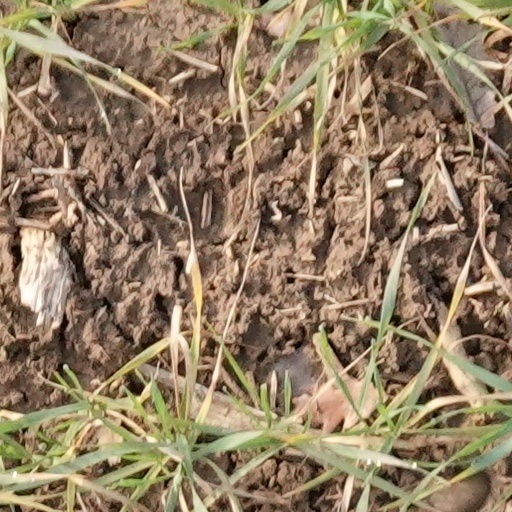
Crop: wheat